Jacob Aaron Westervelt

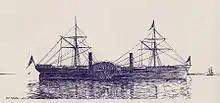
"Arago" (1855)

Westervelt and his associates later built very successful steamships. Through 1850 they built 8 of the 38 steamships constructed in New York until that year, including the "Franklin" and "Havre" (the first steam vessels for the Havre Line), followed by and "Rhode Island" (for the government) and "Eagle" and "Morro Castle" (for Spofford, Tileston & Company). Westervelt & Sons also built "Foong Shuey", afterwards named "Plymouth Rock", of 287 feet in length, with an engine from the Lake Erie steamer "Plymouth Rock". This vessel made the voyage from New York to Singapore in 51 days. (The all-time record for a sailing vessel on that route is 78 days.) The SS Winfield Scott built in 1850 by Westervelt & MacKay, wrecked on Middle Anacapa Island in 1853, and has been the object of numerous salvage operations since; she currently rests underwater as part of the Channel Islands National Park and Marine Sanctuary. The wreck site of the "Winfield Scott" is listed on the National Register of Historic Places.